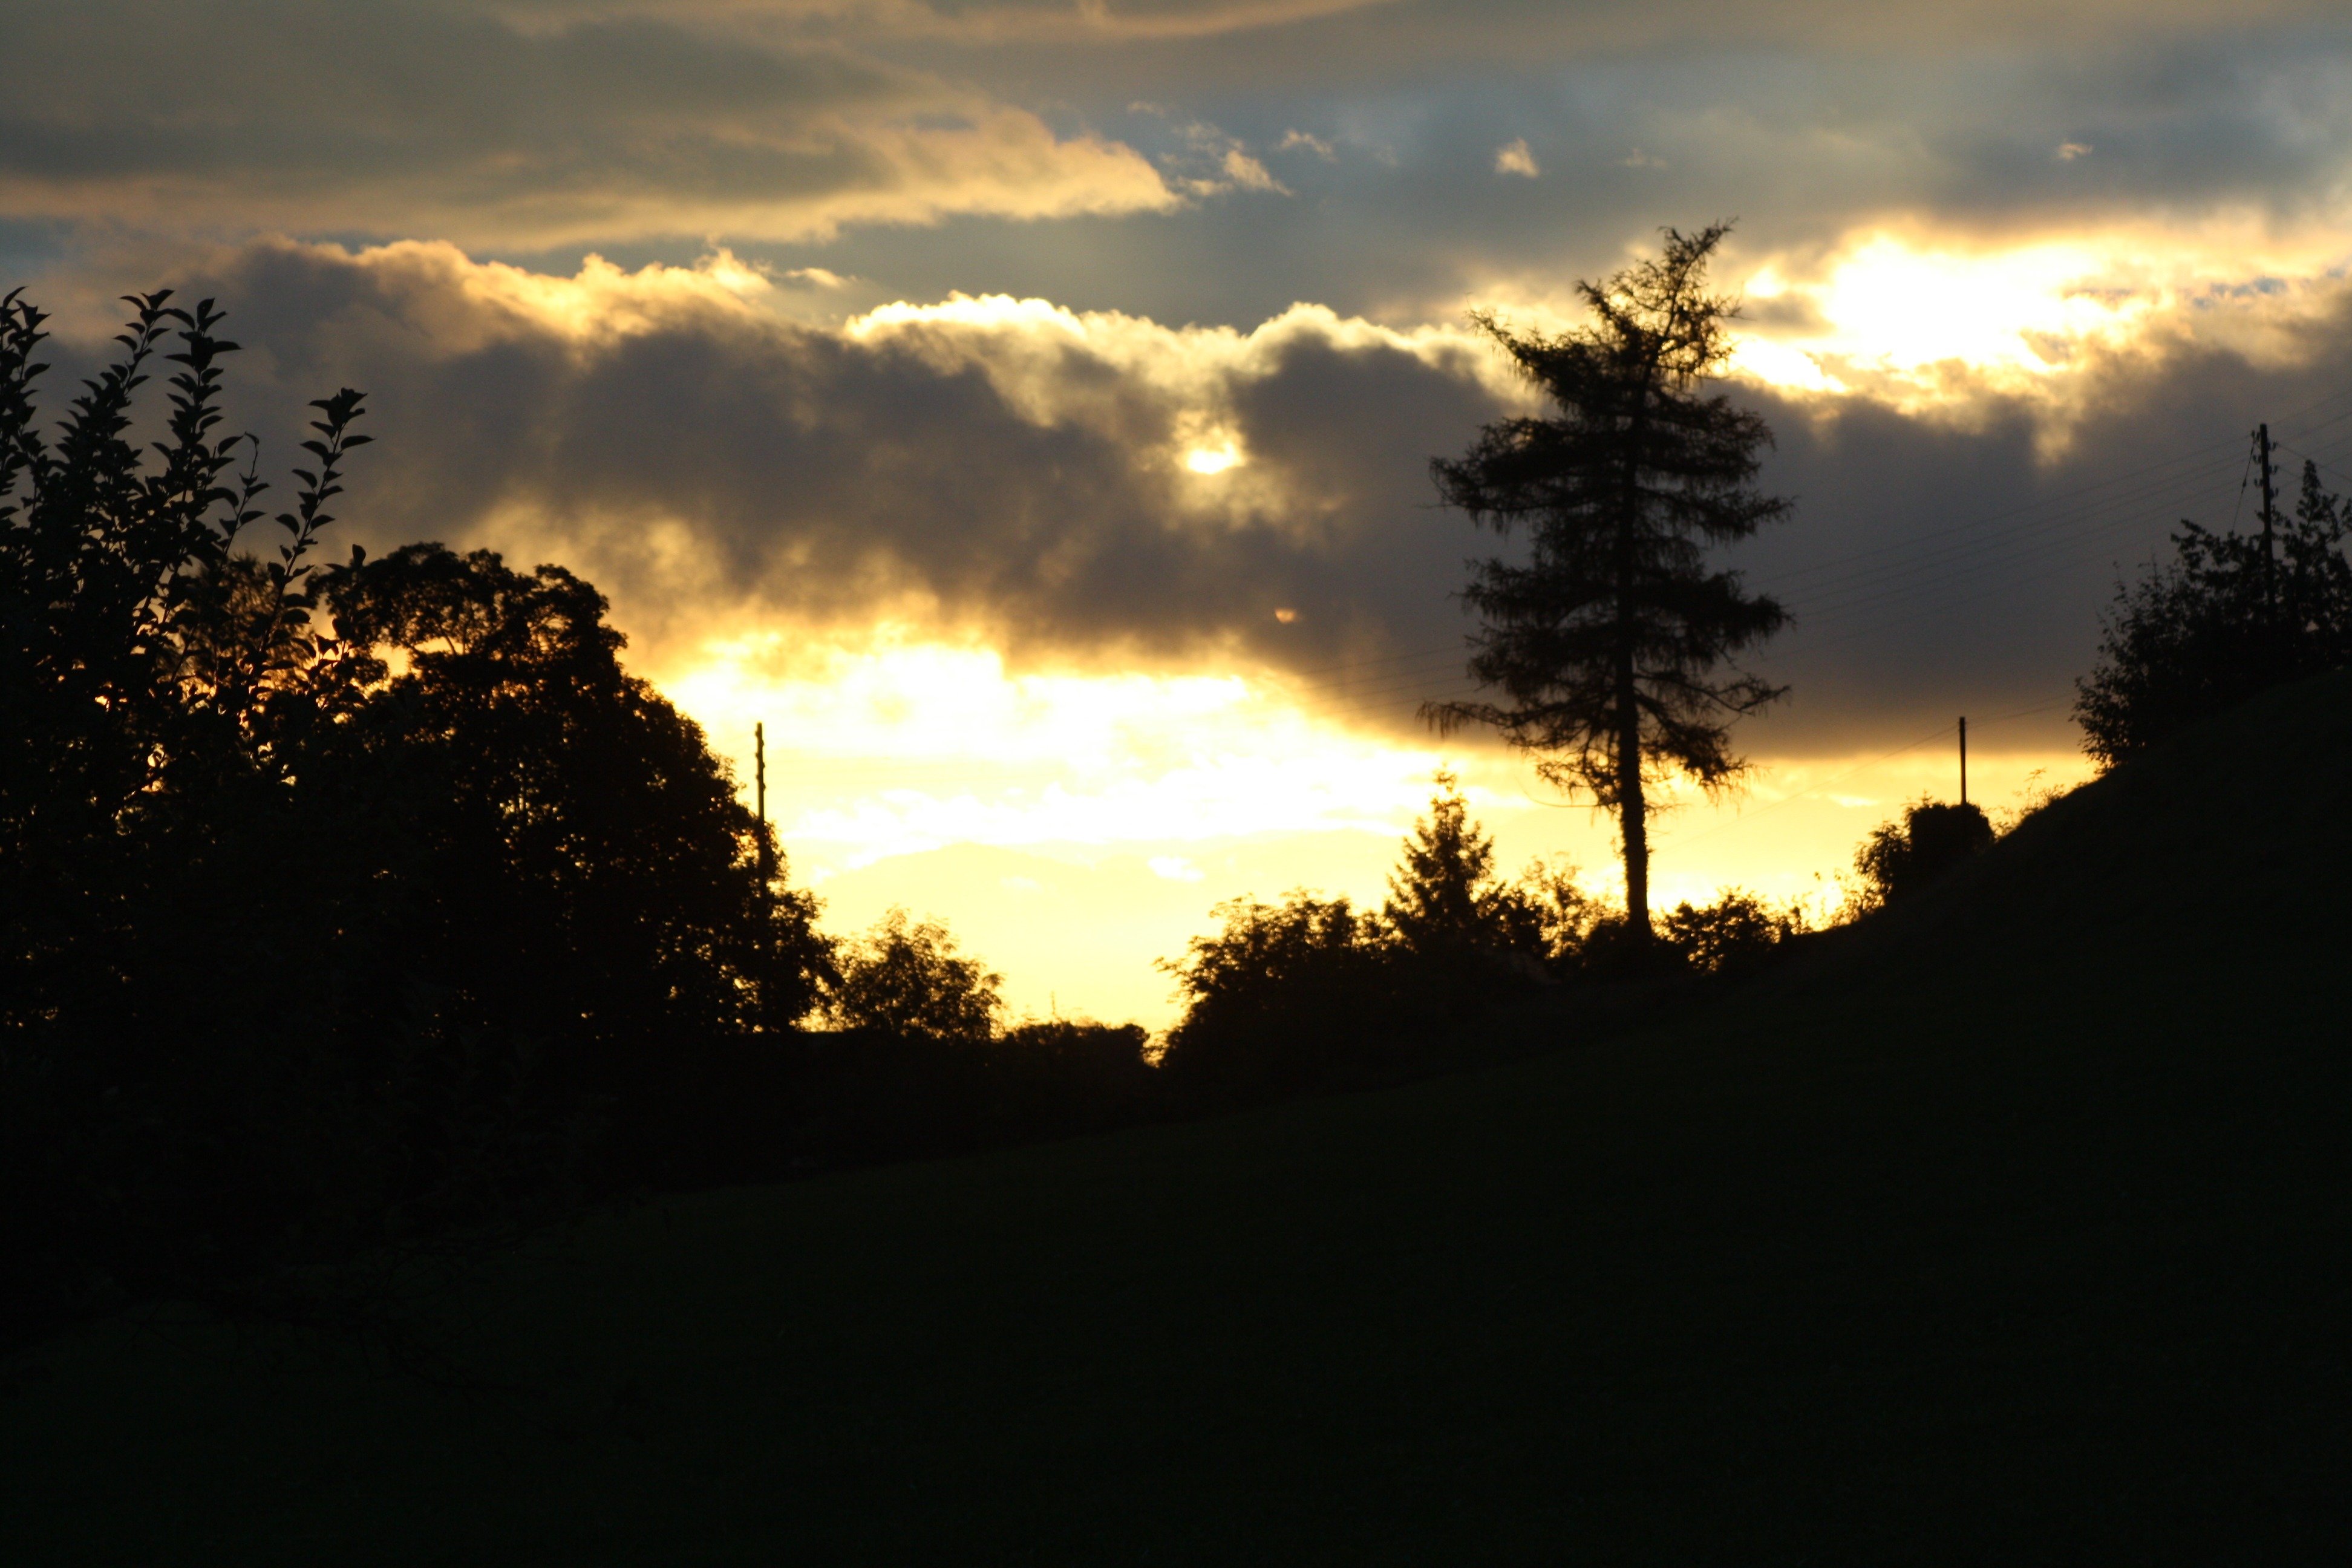
landscape, tree, nature, forest, horizon, silhouette, cloud, sky, sun, sunrise, sunset, sunlight, morning, dawn, atmosphere, dusk, evening, darkness, trees, skies, clouds, morgenstimmung, afterglow, phenomenon, meteorological phenomenon, atmosphere of earth, woody plant, computer wallpaper, red sky at morning